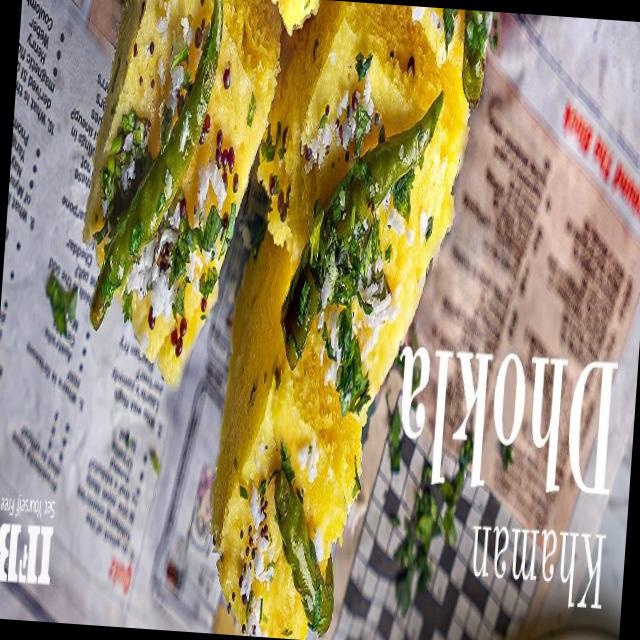
Dish: dhokla